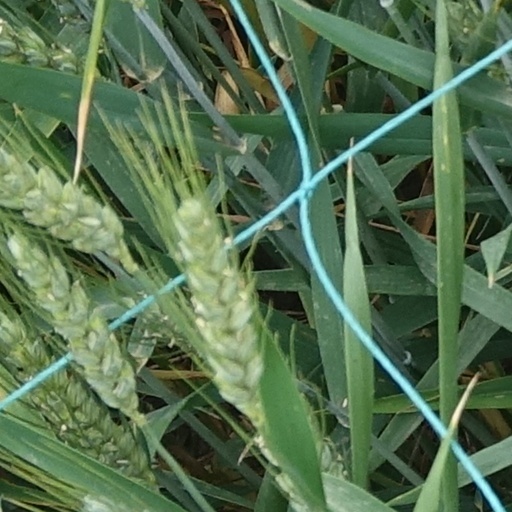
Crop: wheat